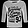
Label: T - shirt / top